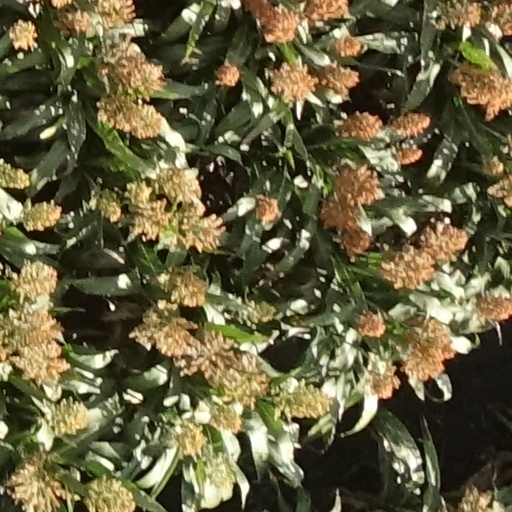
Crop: sorghum